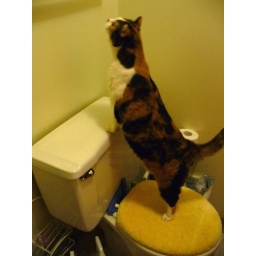
fascinated by the towel bar